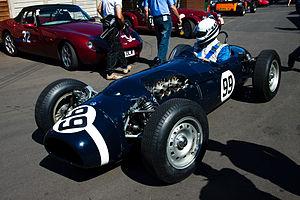
La Ferguson P99 est une monoplace de Formule 1 conçue en 1961 par Ferguson Research pour l'écurie Rob Walker Racing Team et engagée dans la saison 1961 du championnat du monde de Formule 1. Elle avait pour principale caractéristique d'être dotée d'une Transmission intégrale. Elle était motorisée par un bloc Climax 1,5 L. La Ferguson P99 détient deux records : celui de la première monoplace de Formule 1 dotée d'une transmission intégrale et celui de la dernière voiture à moteur en position avant à s'imposer dans un Grand Prix.